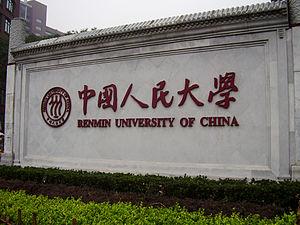
L'université Renmin de Chine, est l'une des universités chinoises. Elle est spécialisée dans les domaines des sciences économiques et de gestion, des arts et des sciences humaines, des sciences juridiques et politiques. Elle est située à Pékin.